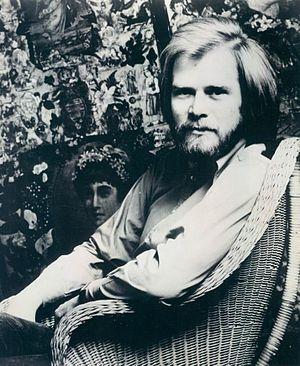
Long John Baldry est un chanteur de blues et acteur de doublage britannique né le 12 janvier 1941 au Royaume-Uni et décédé le 21 juillet 2005 à Vancouver. Bien que n'ayant pas rencontré le succès commercial de façon durable au cours de sa carrière musicale, Long John Baldry a eu une influence importante sur les futures grandes stars de la musique britannique des années 1960 en jouant notamment avec Alexis Korner's Blues Incorporated puis dans le Cyril Davies All Stars. À partir des années 1980, il devient également une voix de dessins animés et de films d'animation.